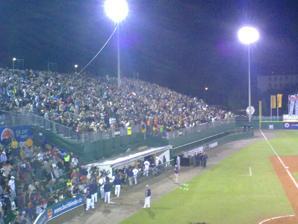
Building: Armin-Wolf-Arena
Country: Germany
Year built: 1998
Armin-Wolf-Arena Location Regensburg , Germany Capacity 3,100 (11,548 during the 2009 Baseball World Cup ) Field size Left Field Line - 98m Center Field - 123m Right Field Line - 98m Opened 1998 Tenants Guggenberger Legionäre Regensburg ( Bundesliga Baseball ) Armin-Wolf-Arena is a baseball stadium located in Regensburg , Germany . It was built in 1996 and has a capacity of 3,100 spectators. It hosts the home games of Guggenberger Legionäre Regensburg of the Bundesliga Baseball and has hosted the 2009 Baseball World Cup and the German qualifying round of the 2013 and 2023 editions of the World Baseball Classic . See also 2013 World Baseball Classic 2023 World Baseball Classic References